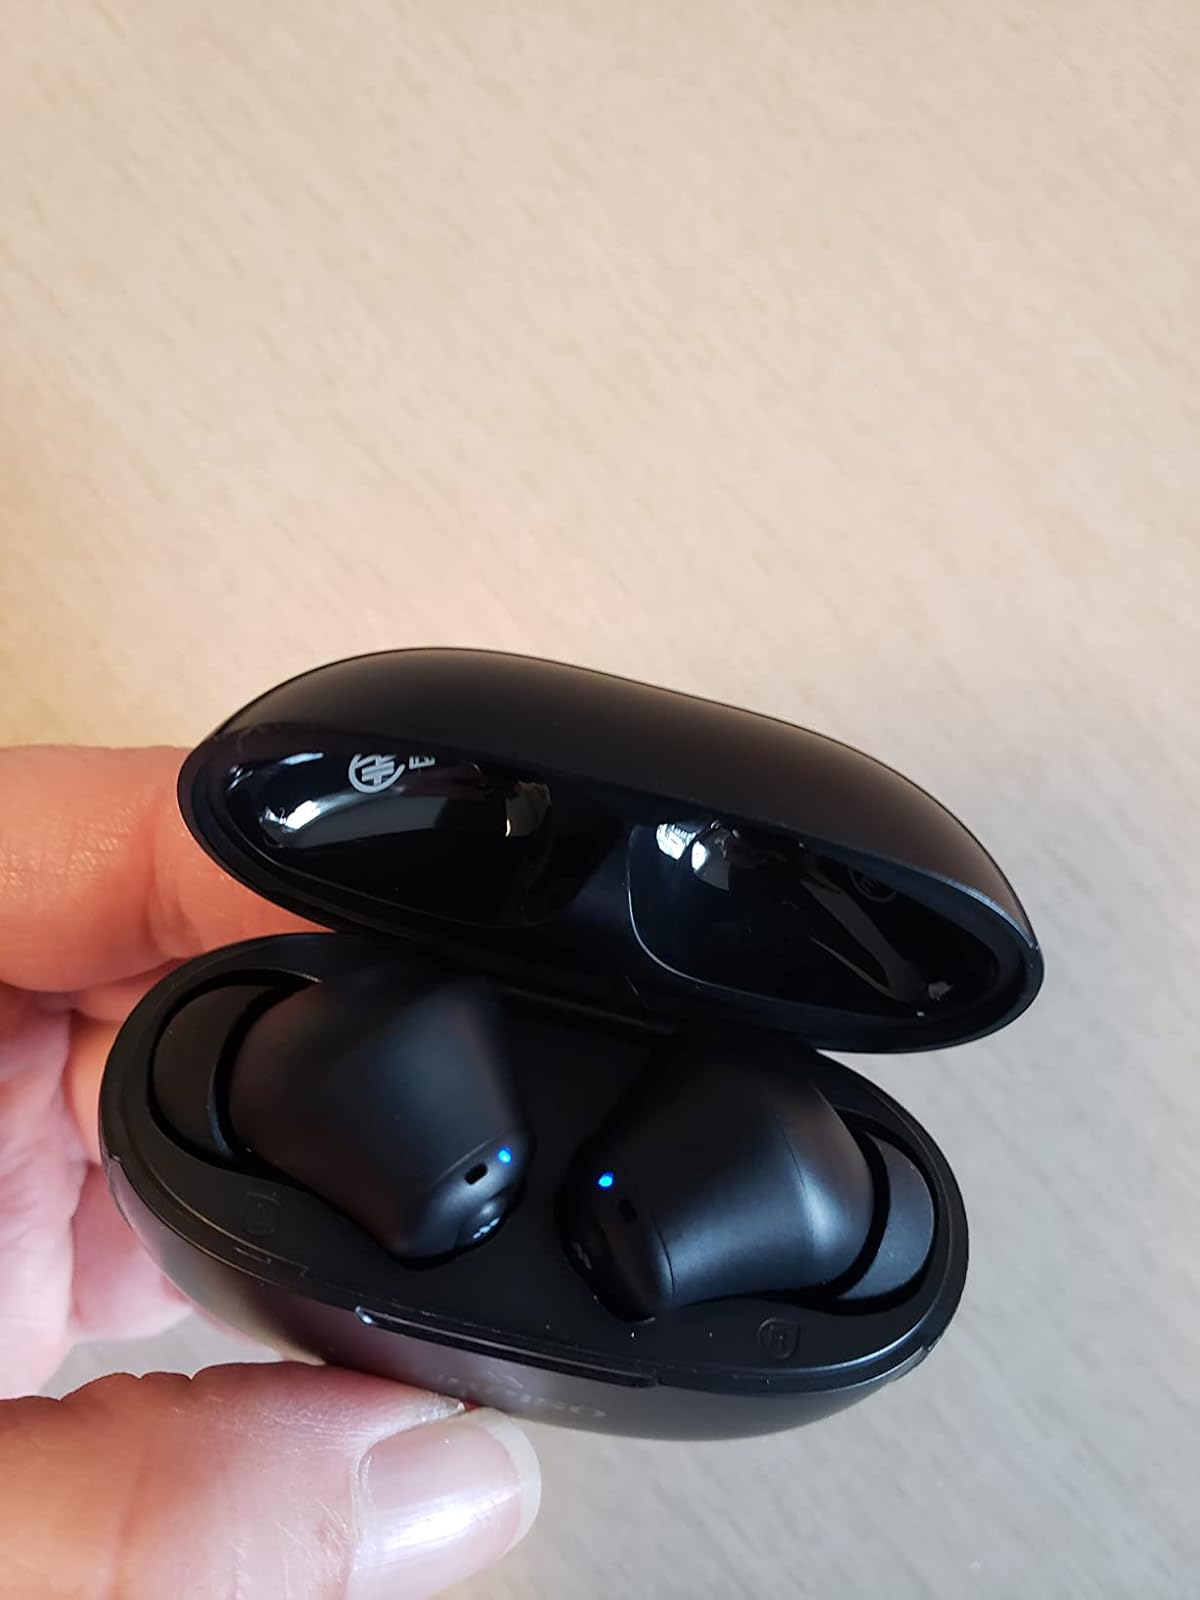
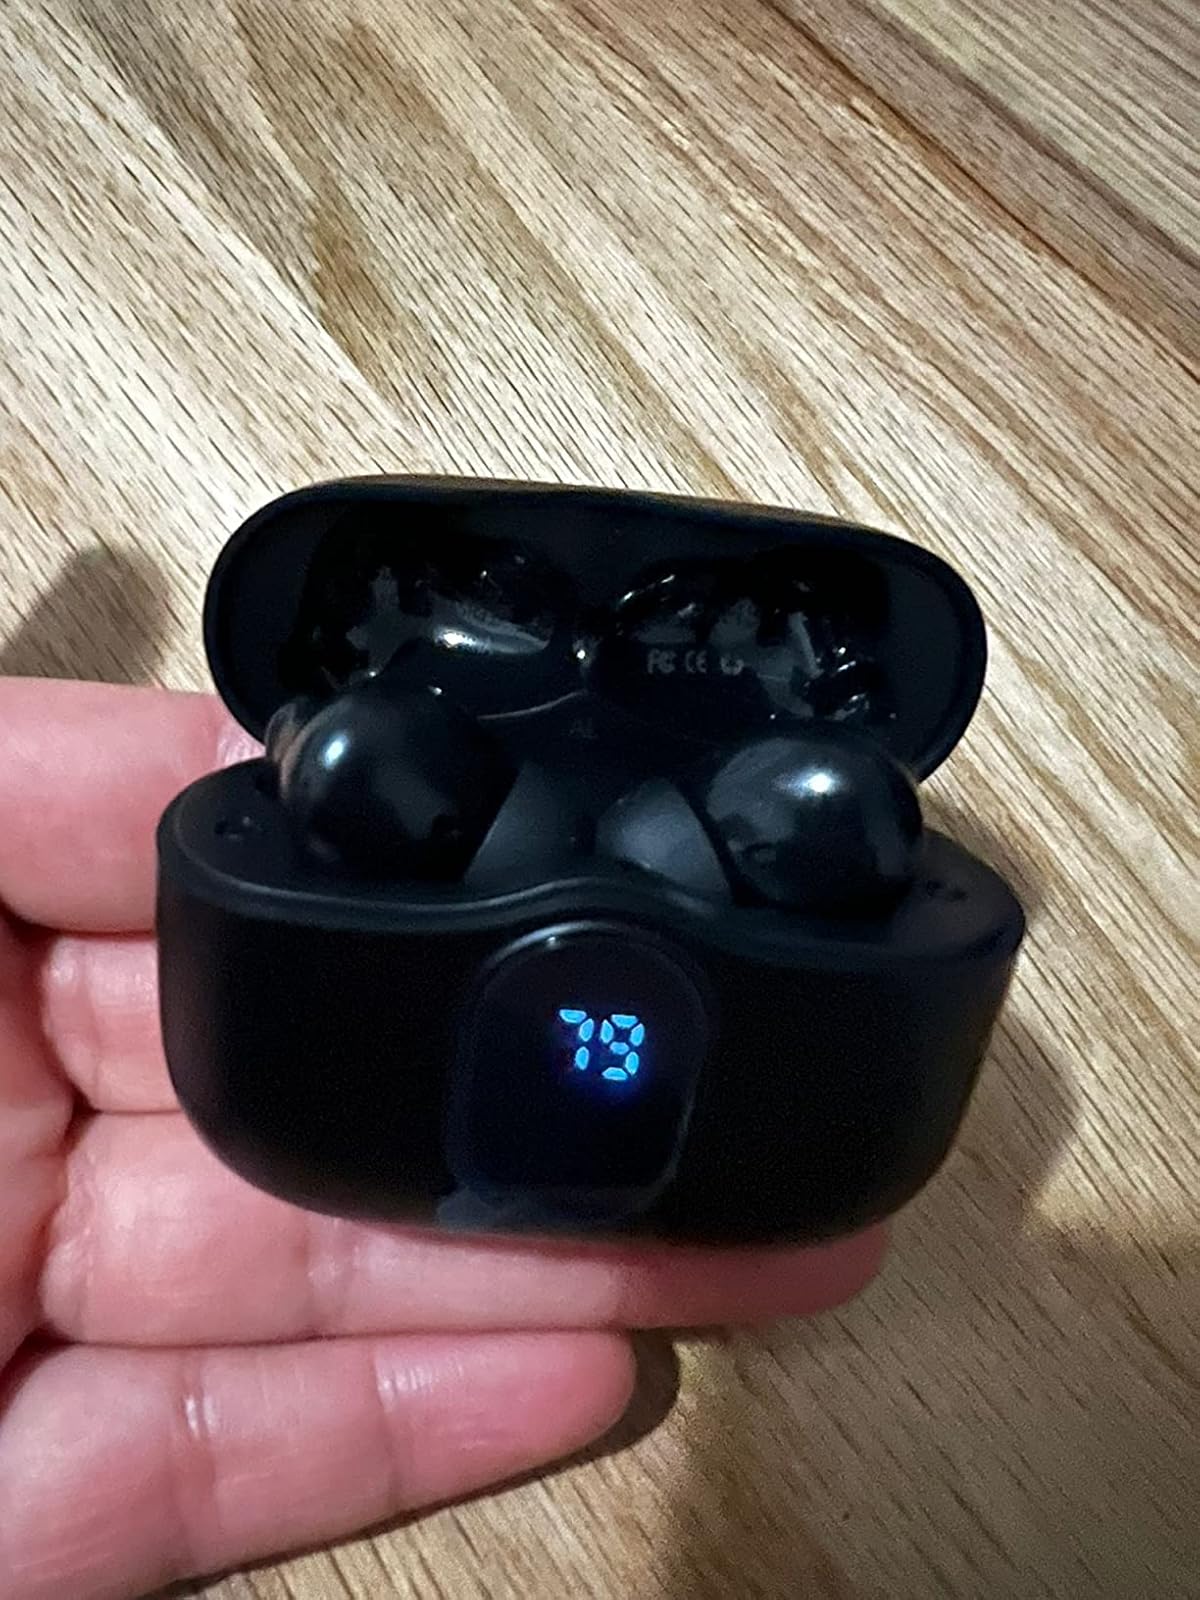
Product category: earbuds
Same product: no